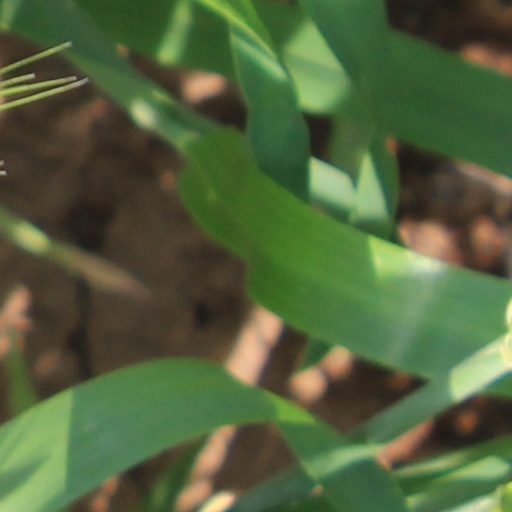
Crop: wheat